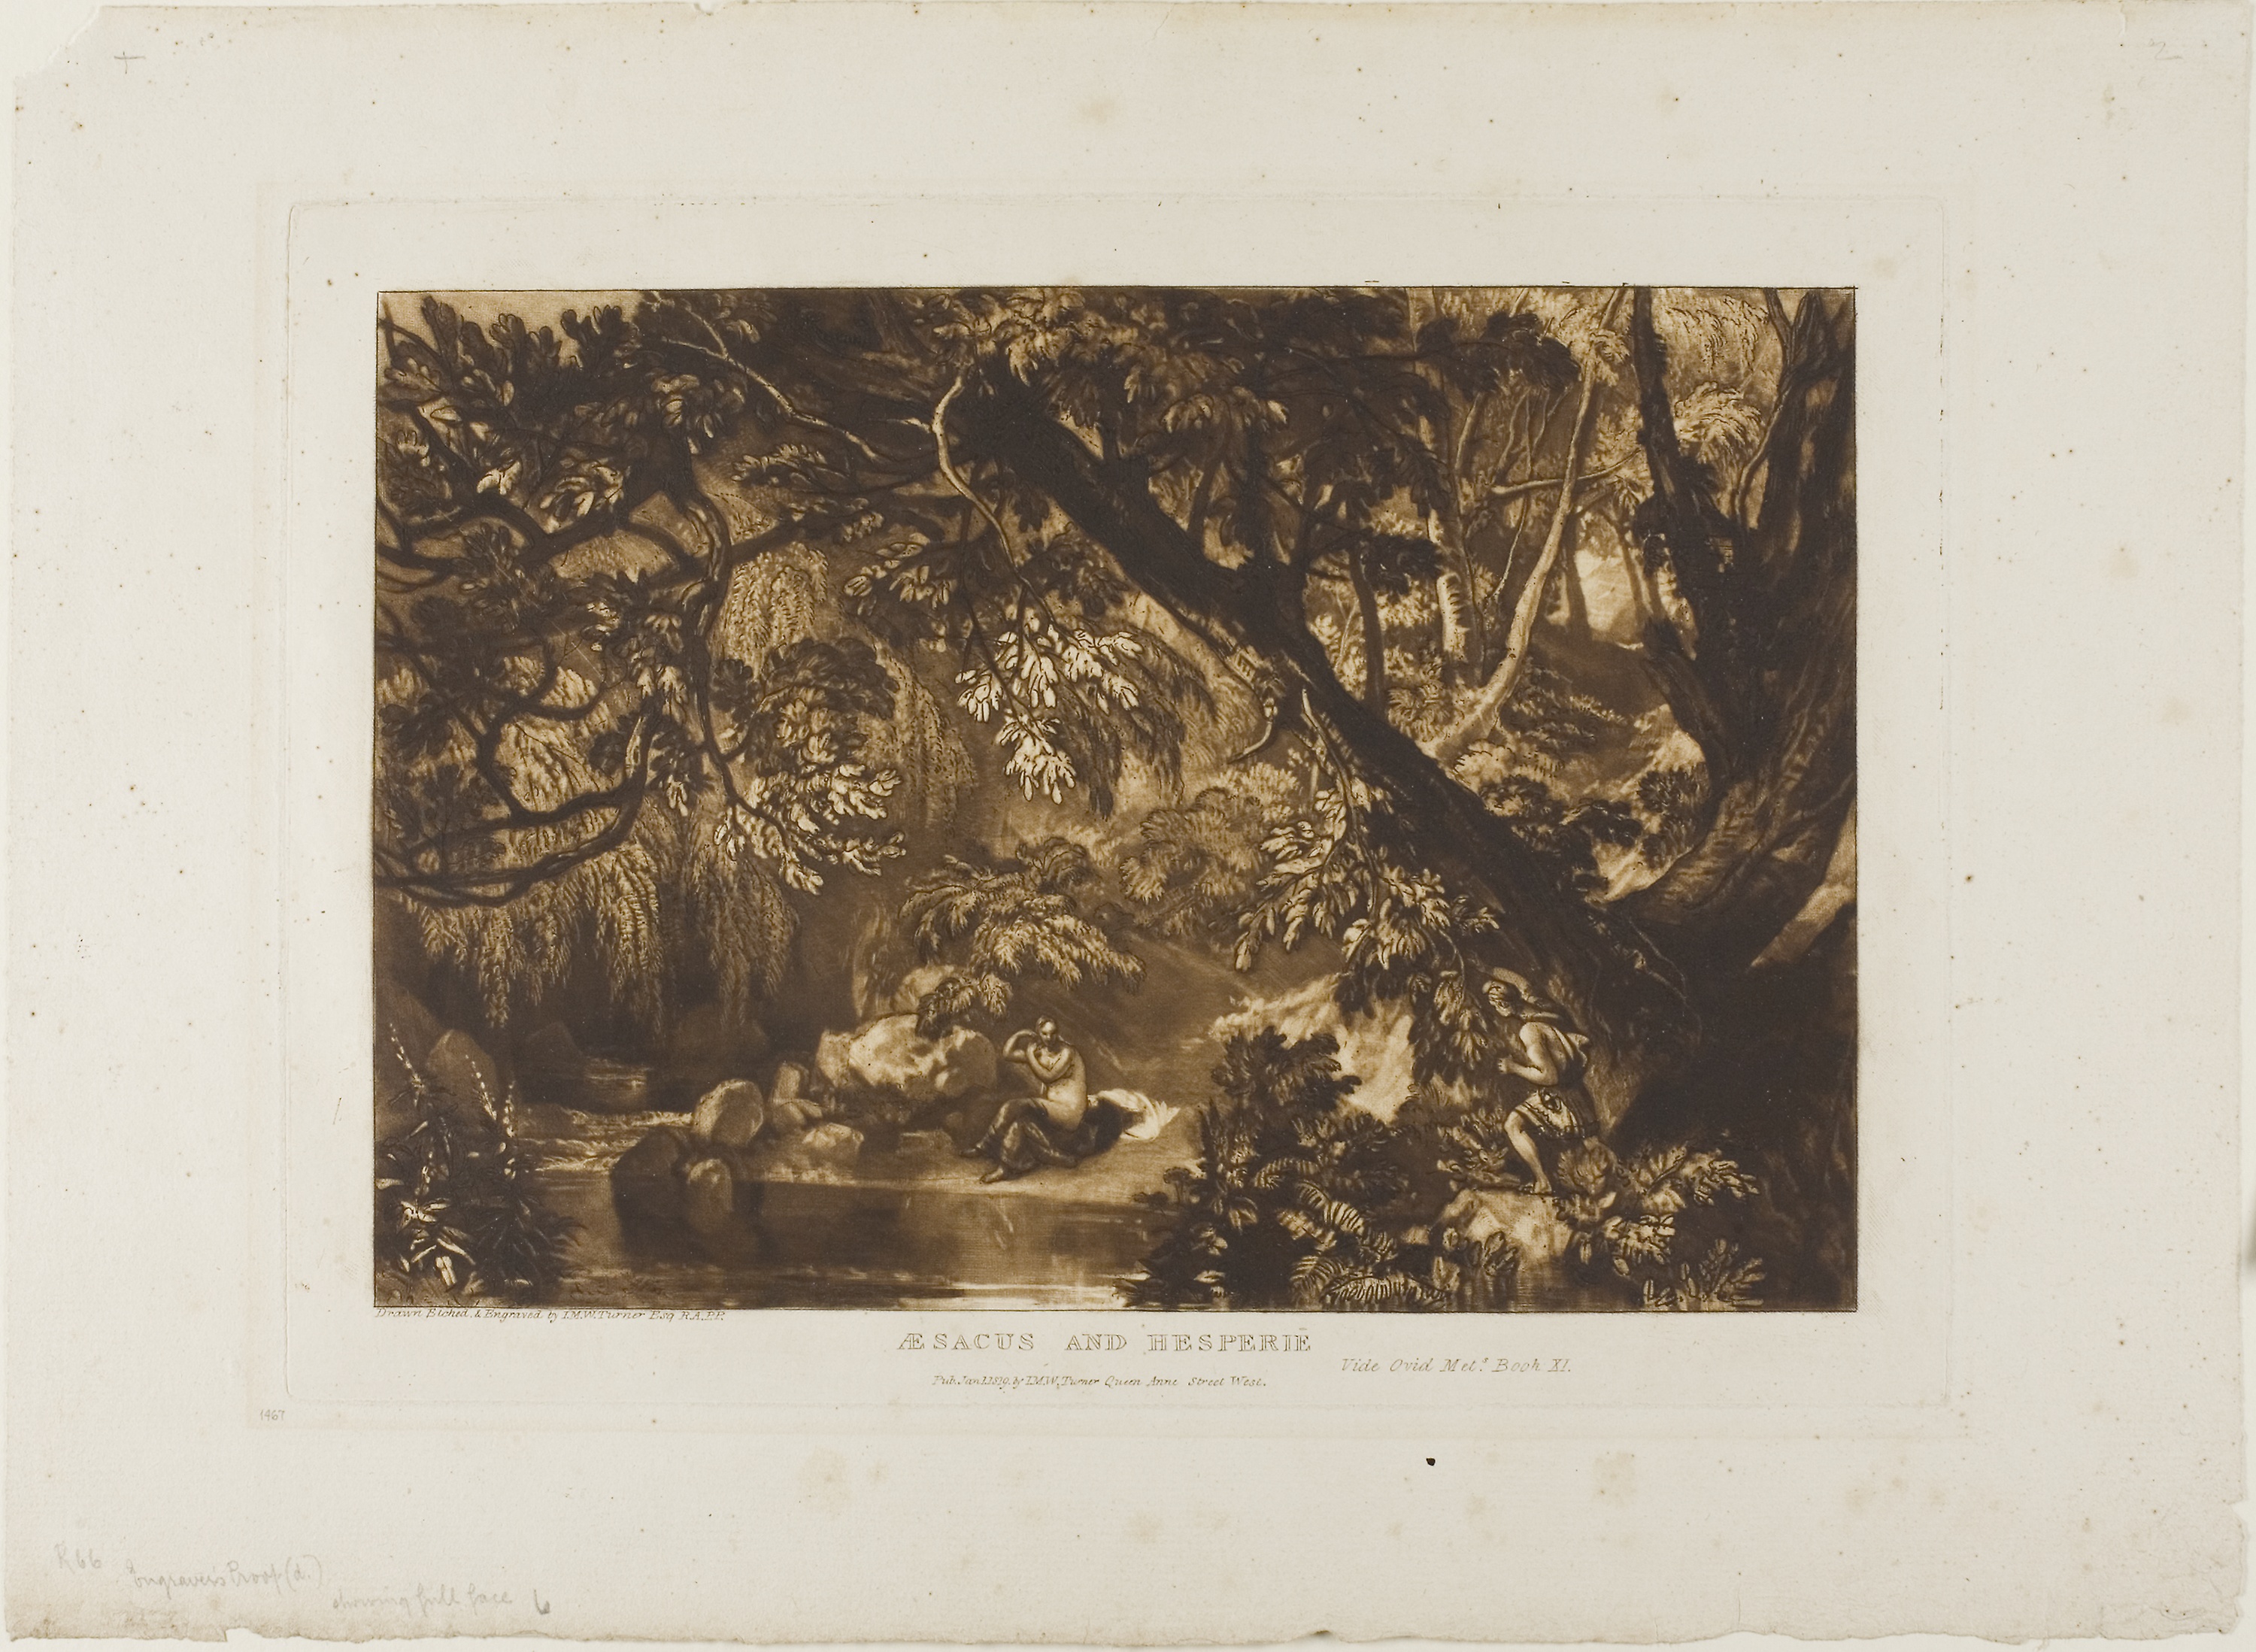
picture frame, art, history, modern art, font